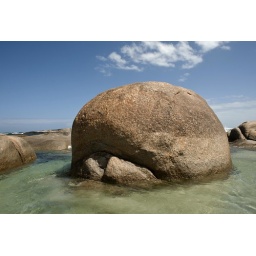
6 Jan 2011, 6/365. An almost spherical rock in Greens Pool WA. The beach is glorious in the sunshine.